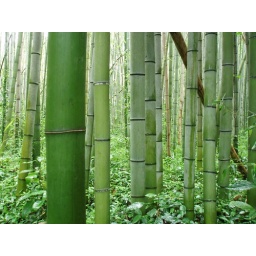
Peering over the fence in Sagano, the bamboo forest in Arashiyama, Kyoto.